Pontiac Firebird

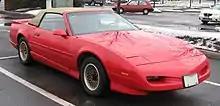
1991 Firebird convertible with restyled nose

For 1979, there were three possible engine options. The L80 Oldsmobile 403 6.6L V8 engine became the standard option and was only available with the Turbo Hydramatic 350 3-speed automatic. The W72 Pontiac 400 6.6L V8 was available for a short period and in limited supply. This was the last of the line for the Pontiac large displacement V8 engines, and only available with the 4-speed manual Borg-Warner Super T-10 transmission, while also requiring the WS6 handling package as mandatory equipment in conjunction with this driveline choice. A credit option was available, being the smaller displacement L37 Pontiac 301 4.9L V8, and it could come with either the Super T-10 four-speed manual transmission or the Turbo Hydramatic 350 3-speed automatic.